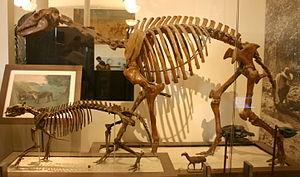
Macrauchenia est un genre éteint de mammifères de l'ordre des Litopterna, avec un corps rappelant celui des chameaux et une trompe courte. Il a vécu du Miocène supérieur jusqu'à la fin du Pléistocène, soit il y a environ entre 9 Ma et 11 700 ans. Ses fossiles sont connus en Amérique du Sud et principalement en Argentine.